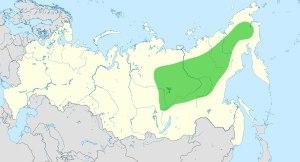
La Sittelle de Sibérie est une espèce d'oiseaux de la famille des Sittidae. Longtemps considérée comme sous-espèce de la Sittelle torchepot, elle en a été clairement différenciée en 2006, sur la base de caractères morphologiques et moléculaires. Elle est en moyenne plus grande que Sitta europaea et s'en distingue également par quelques traits morphologiques comme la forme de son bec, la taille de ses griffes et la couleur de ses couvertures sous-alaires et de ses rectrices externes. Son chant a aussi été décrit comme différant nettement de celui de la torchepot, sans plus de précision.